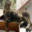
Label: cat